Injuries in netball

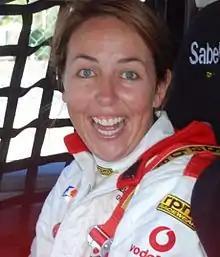
Australian netball player Liz Ellis

In October 2005, Australian captain Liz Ellis, suffered a career-threatening knee injury after tearing her ACL in a match against New Zealand. This injury ruled her out of the chance to play at the 2006 Commonwealth Games. Ellis said that she had to reignite her passion and love for the game that had been her life. Ellis states that “It was soul-destroying to watch my team walk out without me and realise, hey, they can play without me”.